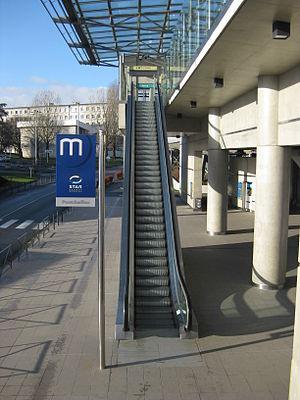
Entrée de la station de métro Pontchaillou à Rennes, escalator direction la Poterie
Pontchaillou est une station de la ligne a du métro de Rennes, située rue Abbé Huet dans le quartier de Villejean à Rennes, préfecture de la région Bretagne. Elle dessert notamment l'hôpital de Pontchaillou, le centre régional de lutte contre le cancer Eugène-Marquis, le lycée Coëtlogon et l'Établissement français du sang de Bretagne.